De architectura

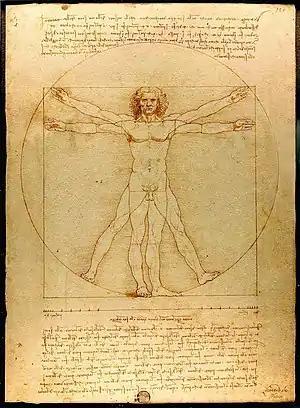
"Vitruvian Man", Leonardo da Vinci (c. 1485–1490)

The rediscovery of Vitruvius's work had a profound influence on architects of the Renaissance, prompting the rebirth of Classical architecture in subsequent centuries. Renaissance architects, such as Niccoli, Brunelleschi and Leon Battista Alberti, found in their rationale for raising their branch of knowledge to a scientific discipline as well as emphasising the skills of the artisan. One of Leonardo da Vinci's best known drawings, the "Vitruvian Man", is based on the principles of body proportions developed by Vitruvius in the first chapter of Book III, "On Symmetry: In Temples And In The Human Body".